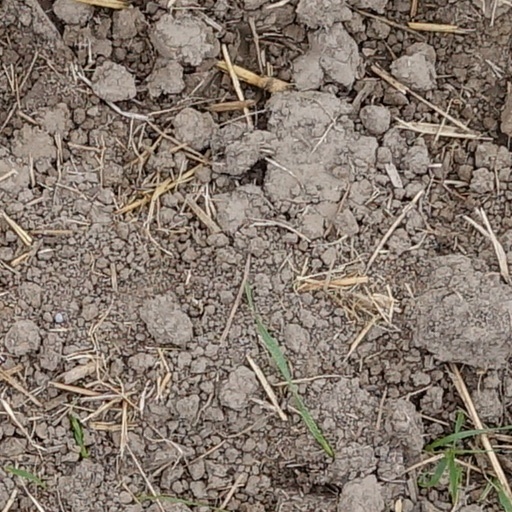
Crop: wheat